Lola (1981 film)

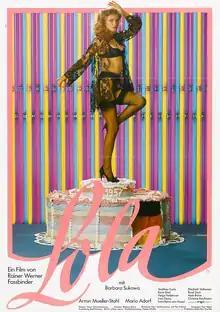
Theatrical release poster

Lola is a 1981 West German drama film directed by Rainer Werner Fassbinder, the third in his BRD Trilogy, preceded by "The Marriage of Maria Braun" (1978) and "Veronika Voss" (1982). It is a loose adaptation of Heinrich Mann's "Professor Unrat" (1905), which had previously been adapted for Josef von Sternberg's "The Blue Angel" (1930).